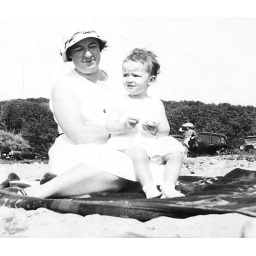
Note the dress and stockings - standard garb for picnics in that era.